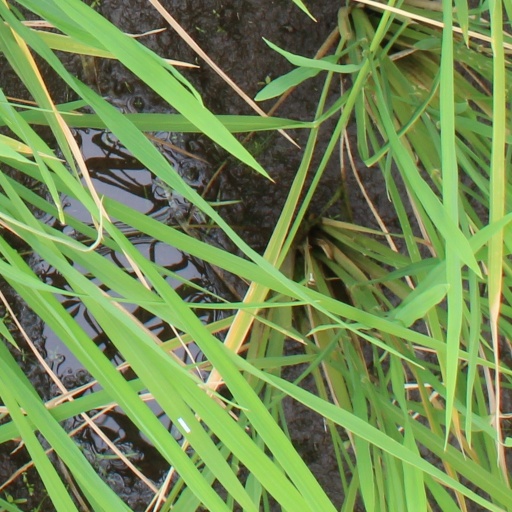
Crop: rice